Manon Lescaut (Puccini)

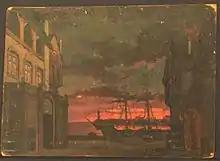
Set design for act 3 by Ugo Gheduzzi for the world premiere performance

At dawn Manon is with the other imprisoned courtesans (des Grieux, Lescaut, Manon: "Ansia eterna, crudel"). Lescaut has bribed a guard to let des Grieux speak with Manon. Talking to her through the bars, he learns that she is to be deported to Louisiana. A lamplighter passes, singing a song as he extinguishes the lights (Lamplighter, des Grieux, Manon: "E Kate ripose al re"); (des Grieux, Manon: "Manon, disperato è il mio prego").